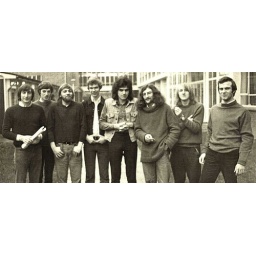
Polmer Chemistry school that joined in 1967 standing outside the main entrance and library at the old Acton site.